Church of St Leonard, Lower Lemington

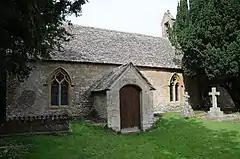

The Anglican Church of St Leonard at Lower Lemington in the parish of Batsford in the Cotswold District of Gloucestershire, England, was built in the 12th century. It is a grade I listed building.